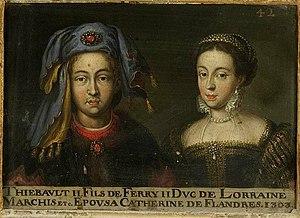
Portrait de Thiébaud II, duc de Lorraine de 1303 à 1312, et de son épouse Catherine de Flandre. Ce tableau fait partie d'une suite d'une soixantaine de double-portraits représentant les ducs et duchesses de Lorraine ainsi que leurs ancêtres supposés. La légende est erronée car l'épouse de Thiébaud était Isabelle de Rumigny. Musée des Offices, Florence
Thiébaud II de Lorraine, né en 1263, mort le 13 mai 1312, fut duc de Lorraine de 1303 à 1312. Il était fils du duc Ferry III et de Marguerite de Champagne